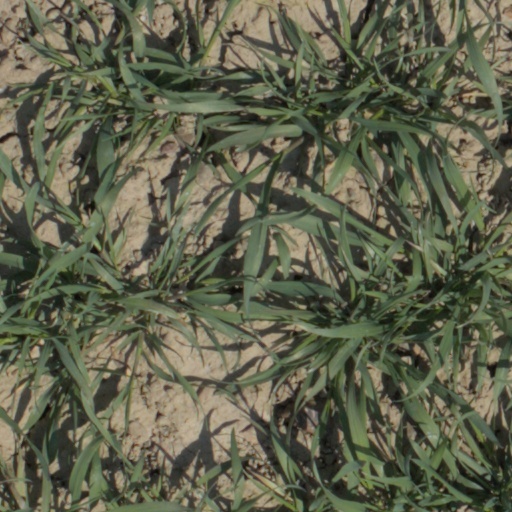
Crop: wheat